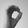
ASL letter: O